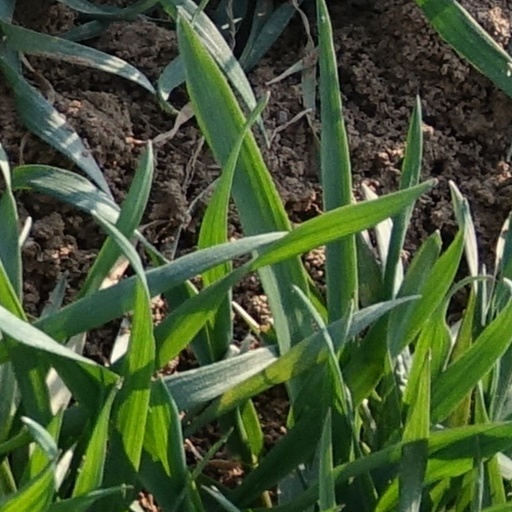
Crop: wheat